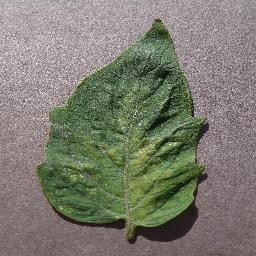
Label: Tomato___Spider_mites Two-spotted_spider_mite